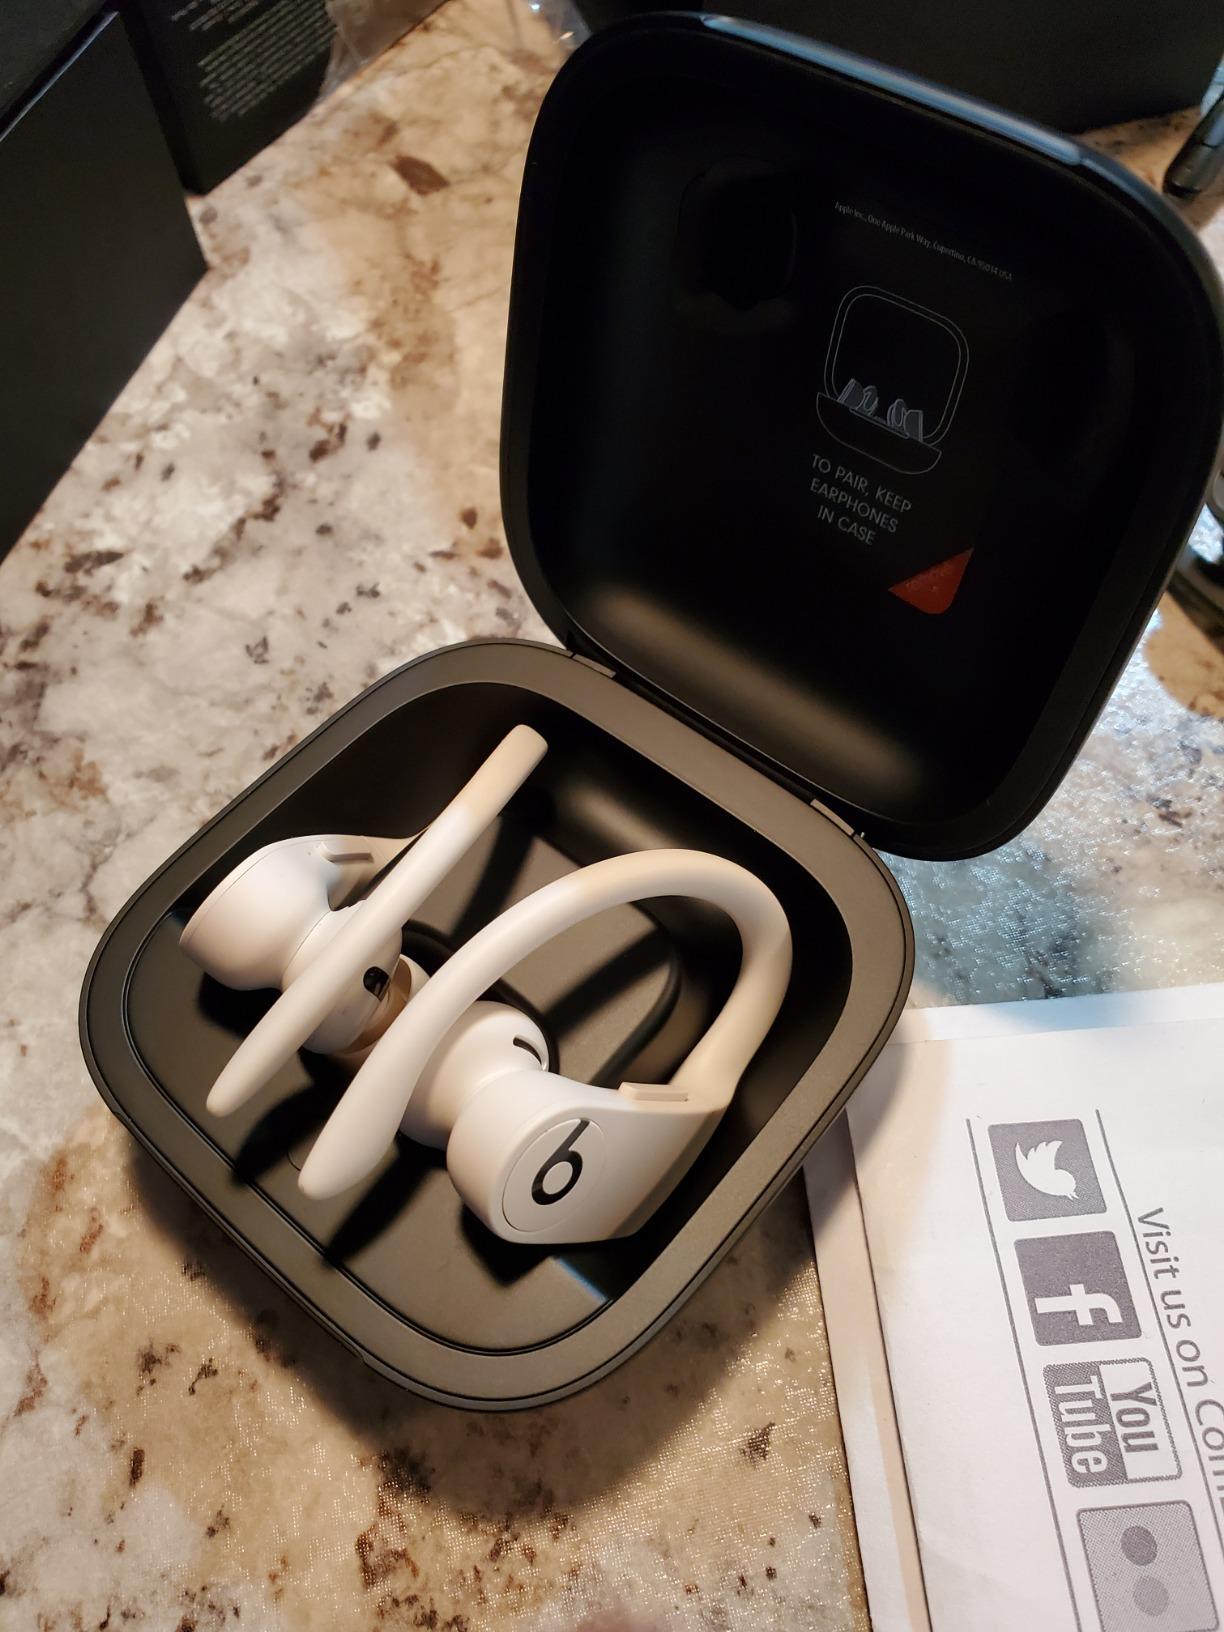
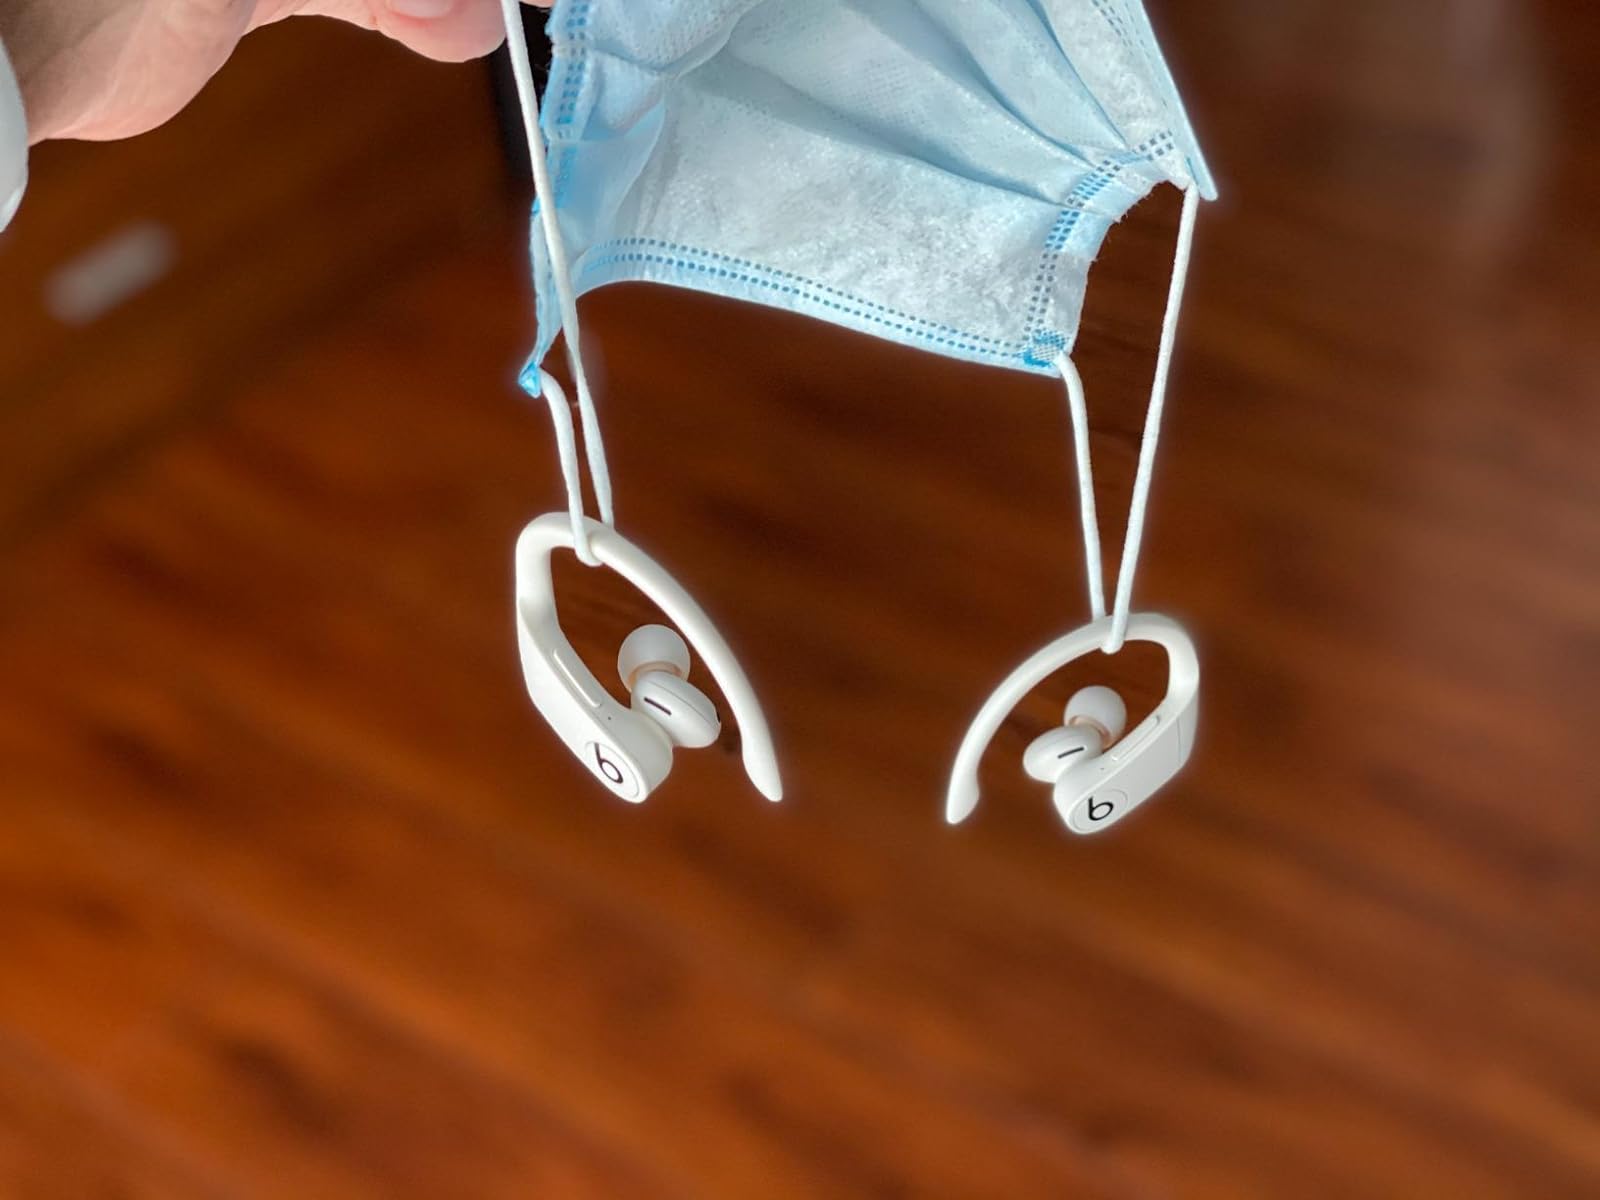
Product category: earbuds
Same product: yes